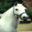
Label: horse